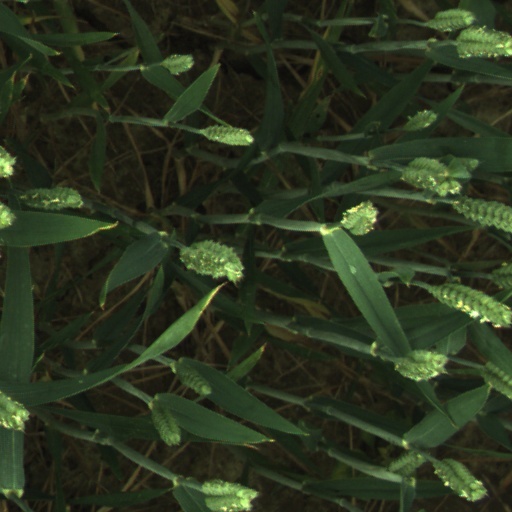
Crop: wheat